The Topeka School

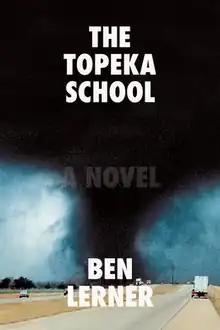
First edition cover

The Topeka School is a 2019 novel by the American novelist and poet Ben Lerner about a high school debate champion from Topeka, Kansas in the 1990s. The book is considered both a "bildungsroman" and a work of autofiction, as the narrative incorporates many details from Lerner's own life. The novel was a finalist for the 2020 Pulitzer Prize for Fiction.